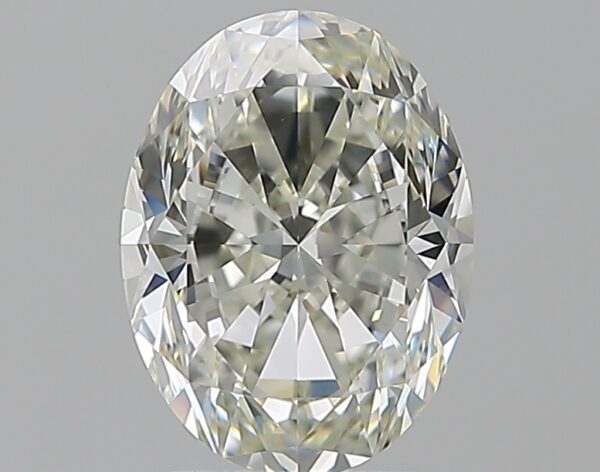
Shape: oval
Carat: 2.01
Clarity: VS1
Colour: J
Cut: VG
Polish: EX
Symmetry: EX
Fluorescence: N
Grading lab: GIA
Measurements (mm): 9.2 x 6.92 x 4.5